Trevor Howse

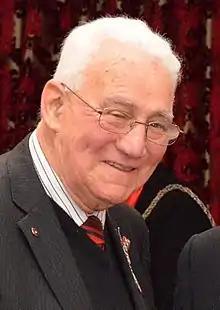
Howse in 2013

Trevor Hapi Howse (24 September 1931 – 12 May 2017) was a New Zealand Ngāi Tahu researcher and iwi leader.